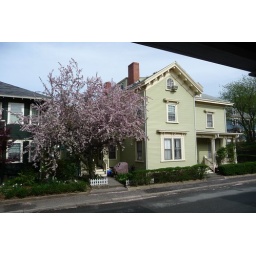
Our neighbors across the street have a beautiful tree blooming in their yard.